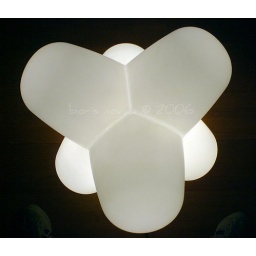
Jack Light floor lamp by Tom Dixon in our livingroom.:)